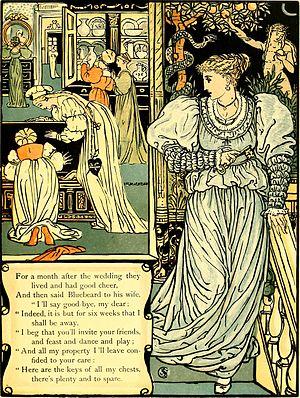
La Barbe bleue est un conte populaire, dont la version la plus célèbre est celle de Charles Perrault, parue en 1697 dans Les Contes de ma mère l'Oye. C'est également le nom du personnage central du récit.